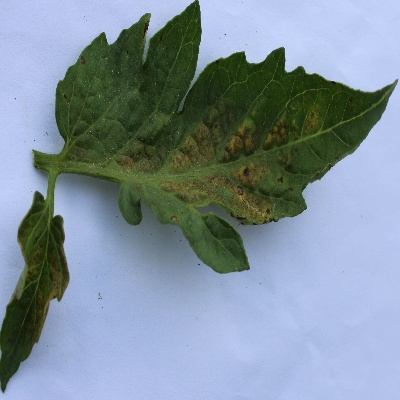
Crop: Tomato
Condition: septoria leaf spot